82nd Anti-Aircraft Rocket Brigade

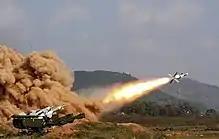
Launching of an S-125 of the type used by the brigade

The brigade was originally formed as the 82nd Air Defense Brigade of Special Designation, a unit of System-100, the Leningrad air defense missile system, in 1958. It was the fourth brigade of the system to be formed and was based at Gostilitsy, near Lomonosov. The brigade became operational with nine battalions of S-75 Dvina missiles, and was redesignated the 82nd Anti-Aircraft Rocket Brigade in August 1960. One of its battalions was stationed in Kronstadt near the Bychye Pole airfield. In 1963, the first S-125 battalion of the brigade became operational in Kronstadt, based near the city cemetery. The brigade eventually included seven S-125 battalions. In 1967, the brigade was directly subordinated to the 6th Independent Air Defense Army when the air defense missile system was abolished as an independent headquarters.